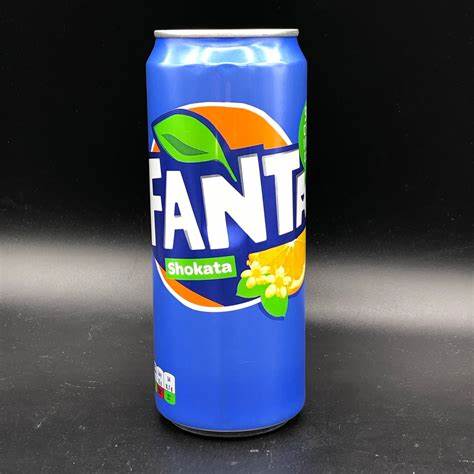
Label: metal